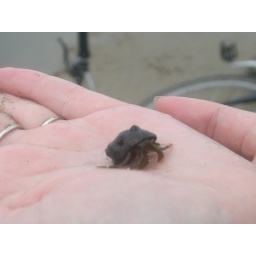
hermit crab we found down by the beach boy